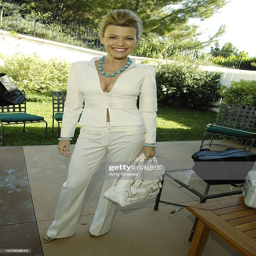
actor wearing fashion business during fashion business and show and sale to benefit the person and tv producer .